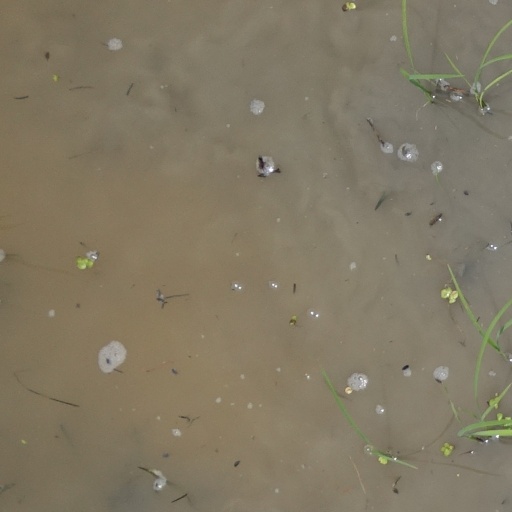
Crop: rice